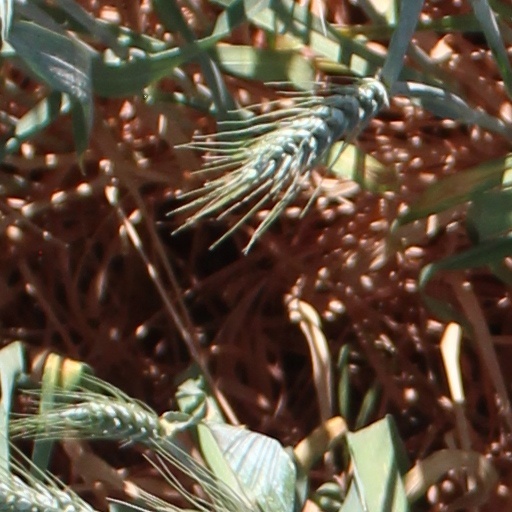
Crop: wheat